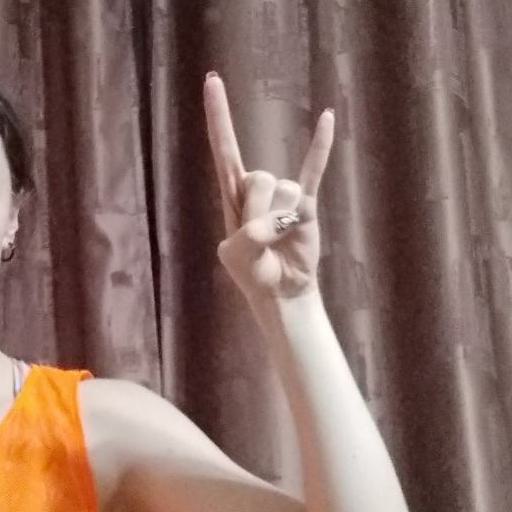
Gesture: rock